Highway

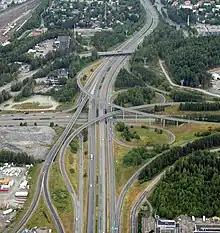
An aerial view of the Lakalaiva interchange in the Tampere Ring Road between the Highway 3 (E12) and Highway 9 (E63) near city of Tampere

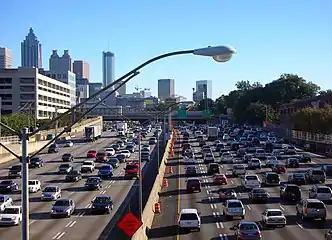
The I-75/I-85 Downtown Connector in Atlanta, Georgia, in the United States

A highway is any public or private road or other public way on land. It includes not just major roads, but also other public roads and rights of way. In the United States, it is also used as an equivalent term to controlled-access highway, or a translation for "motorway", "Autobahn", "autostrada", "autoroute", etc.